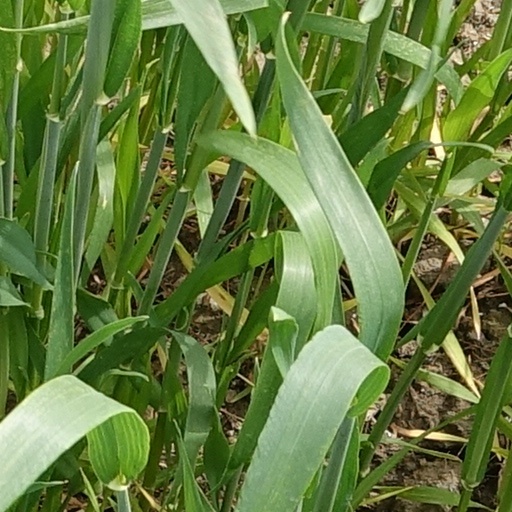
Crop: wheat